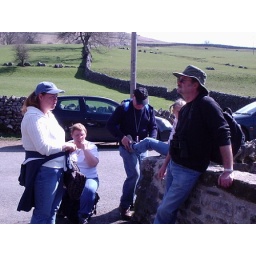
a long walk by road and up hill